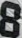
Number: 8